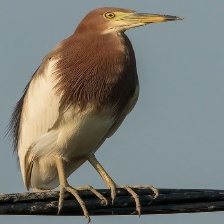
Species: CHINESE POND HERON
Scientific name: ARDEOLA BACCHUS
ImageNet parent category: little_blue_heron